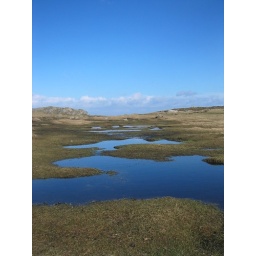
Loved the blue of sky in pool.